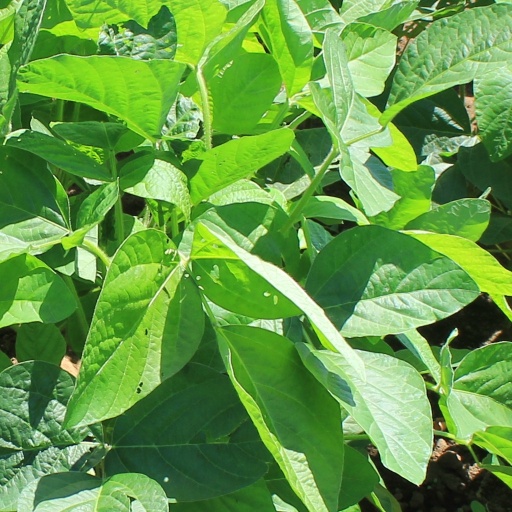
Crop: soybean